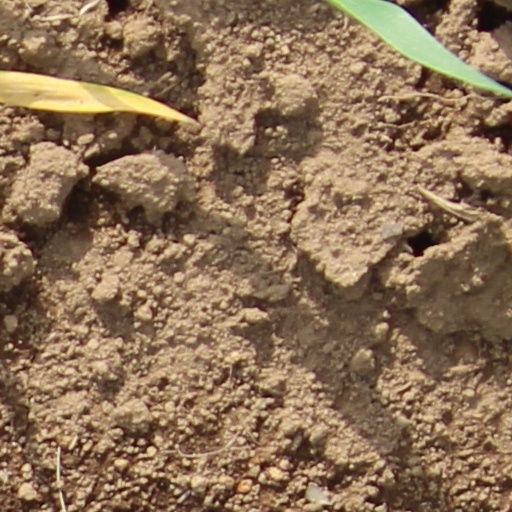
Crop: wheat